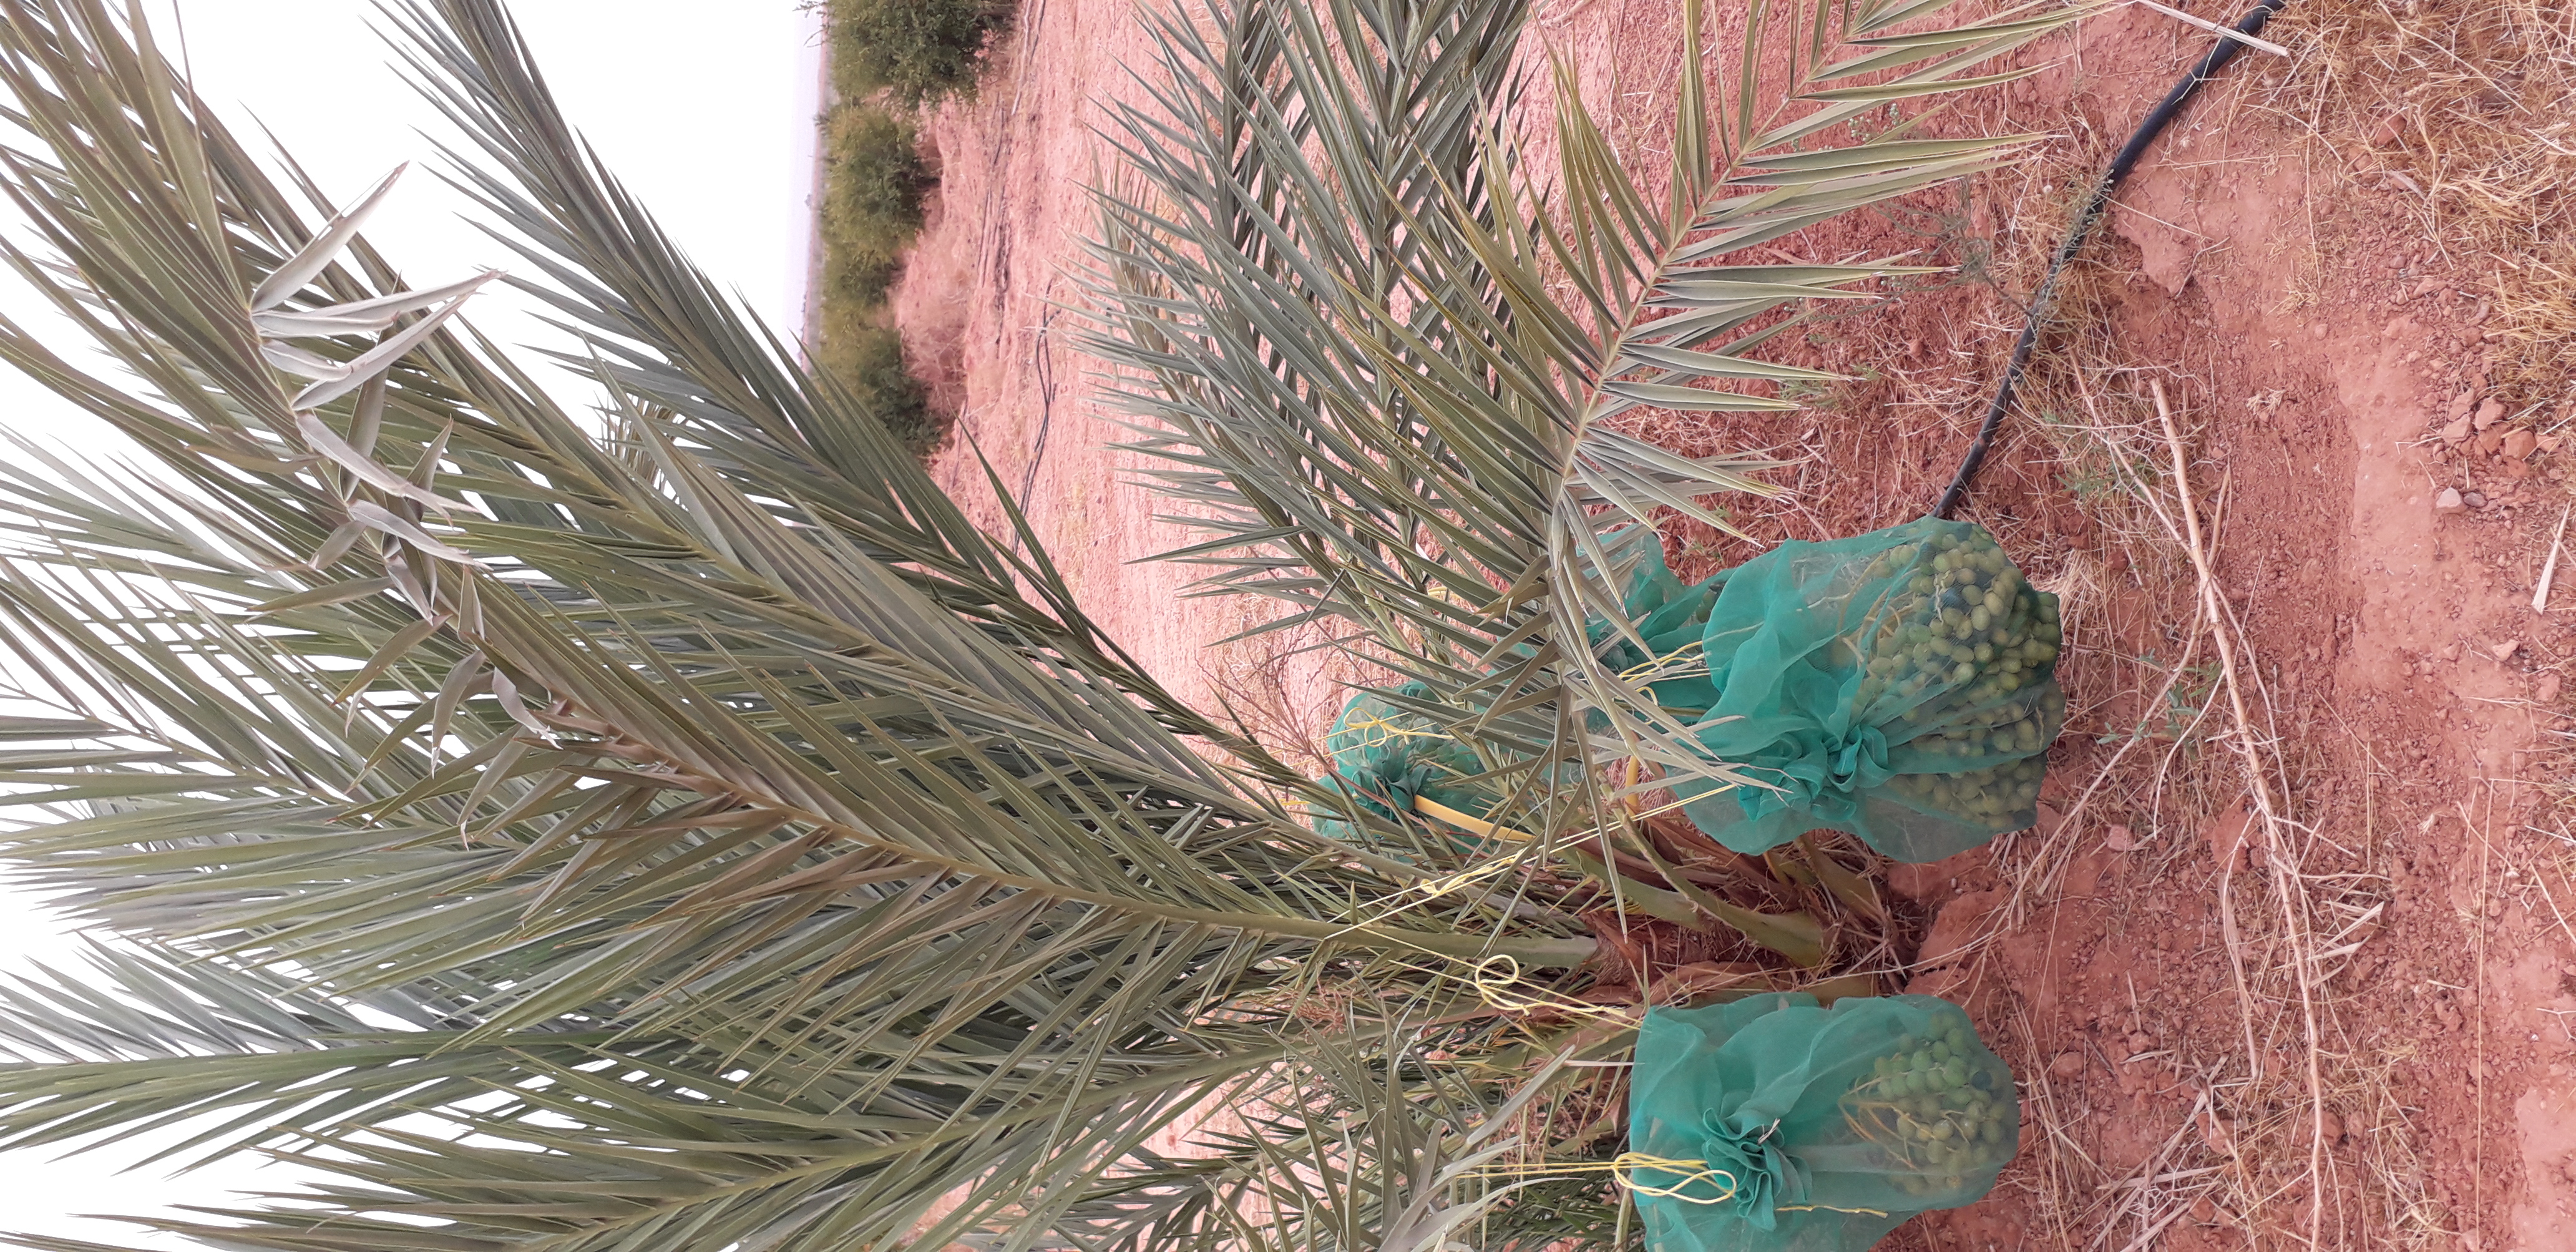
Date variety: kholt